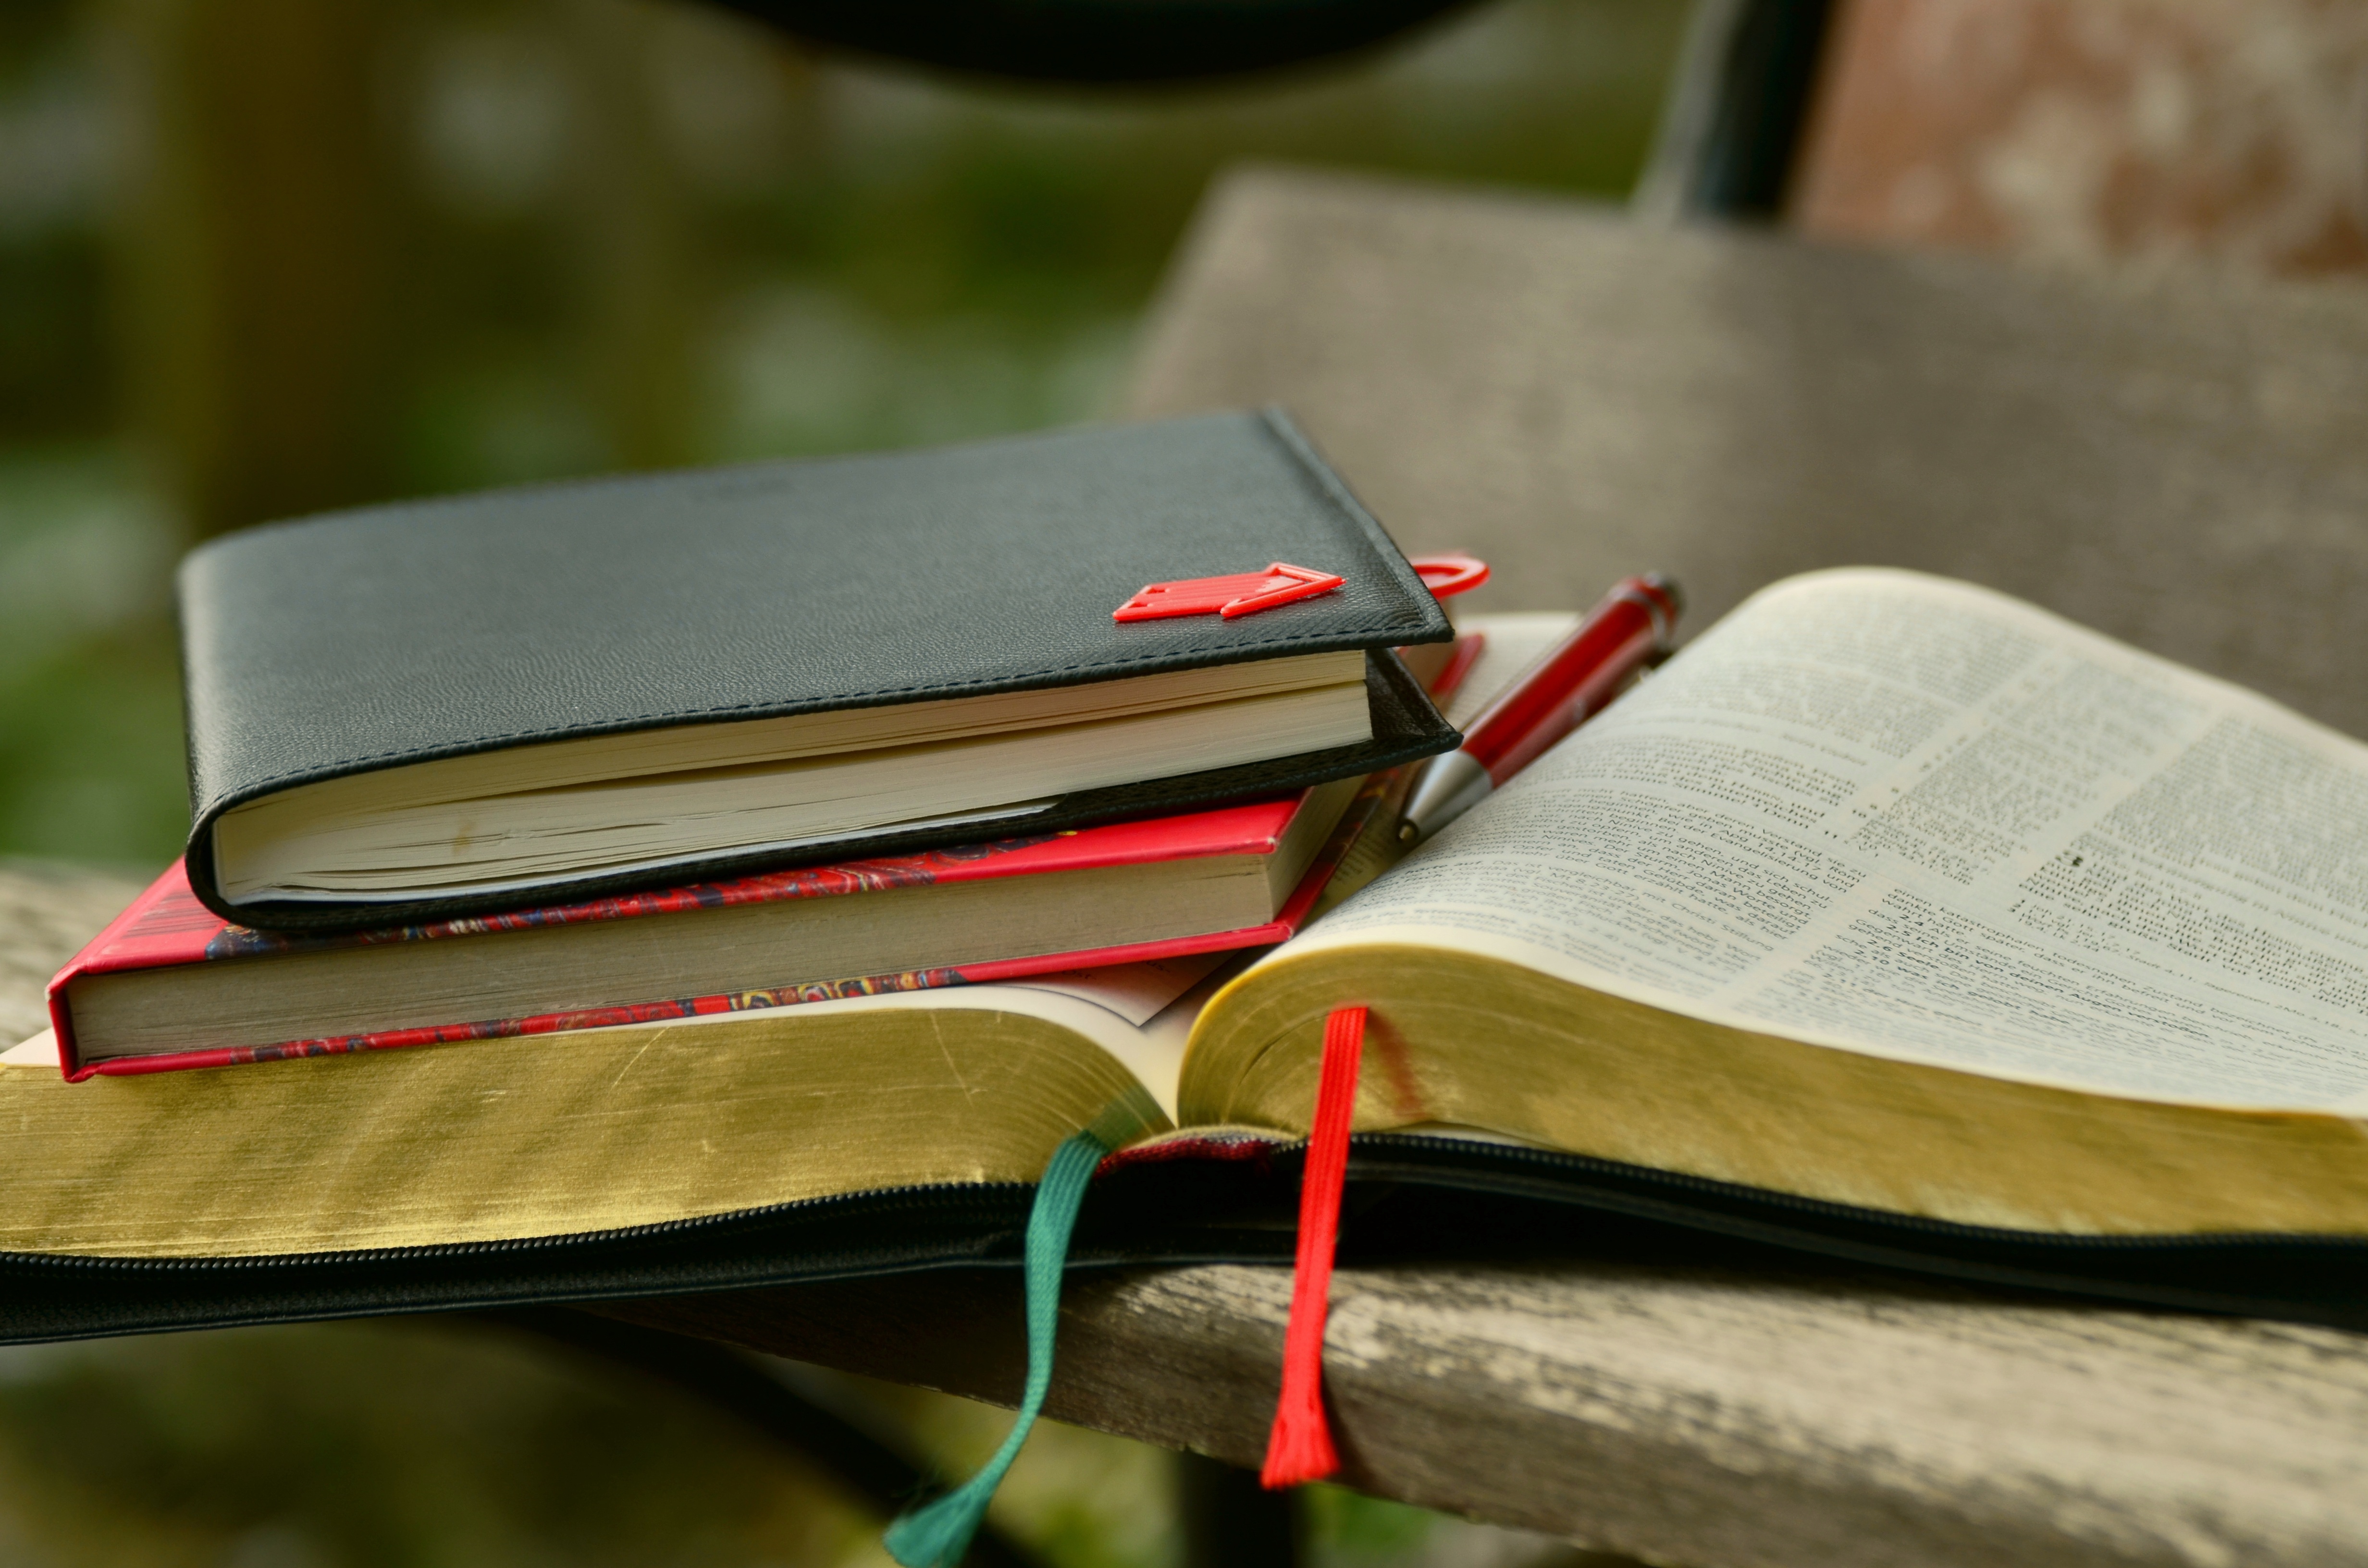
notebook, writing, red, color, education, research, close up, pages, art, study, books, glasses, knowledge, bookmarks